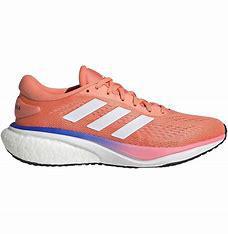
Brand: Adidas
Model: Supernova 2 Lauf